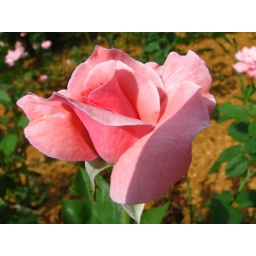
Taken in the plaza rose garden located to right of cinderella's castle